SS Kwinana

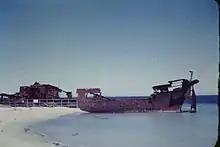
"Kwinana"s wreck on Kwinana Beach about 1960

On 9 December 1921 the hulk was towed to Careening Bay, Garden Island, Western Australia. In a storm on 28 July 1922, she broke her moorings, was blown across Cockburn Sound and ran ashore about north of Rockingham. The Royal Australian Navy served notice for the wreck to be removed, so the SSS offered her for sale where she lay. The successful bid was from a syndicate represented by one Owen Carlon.